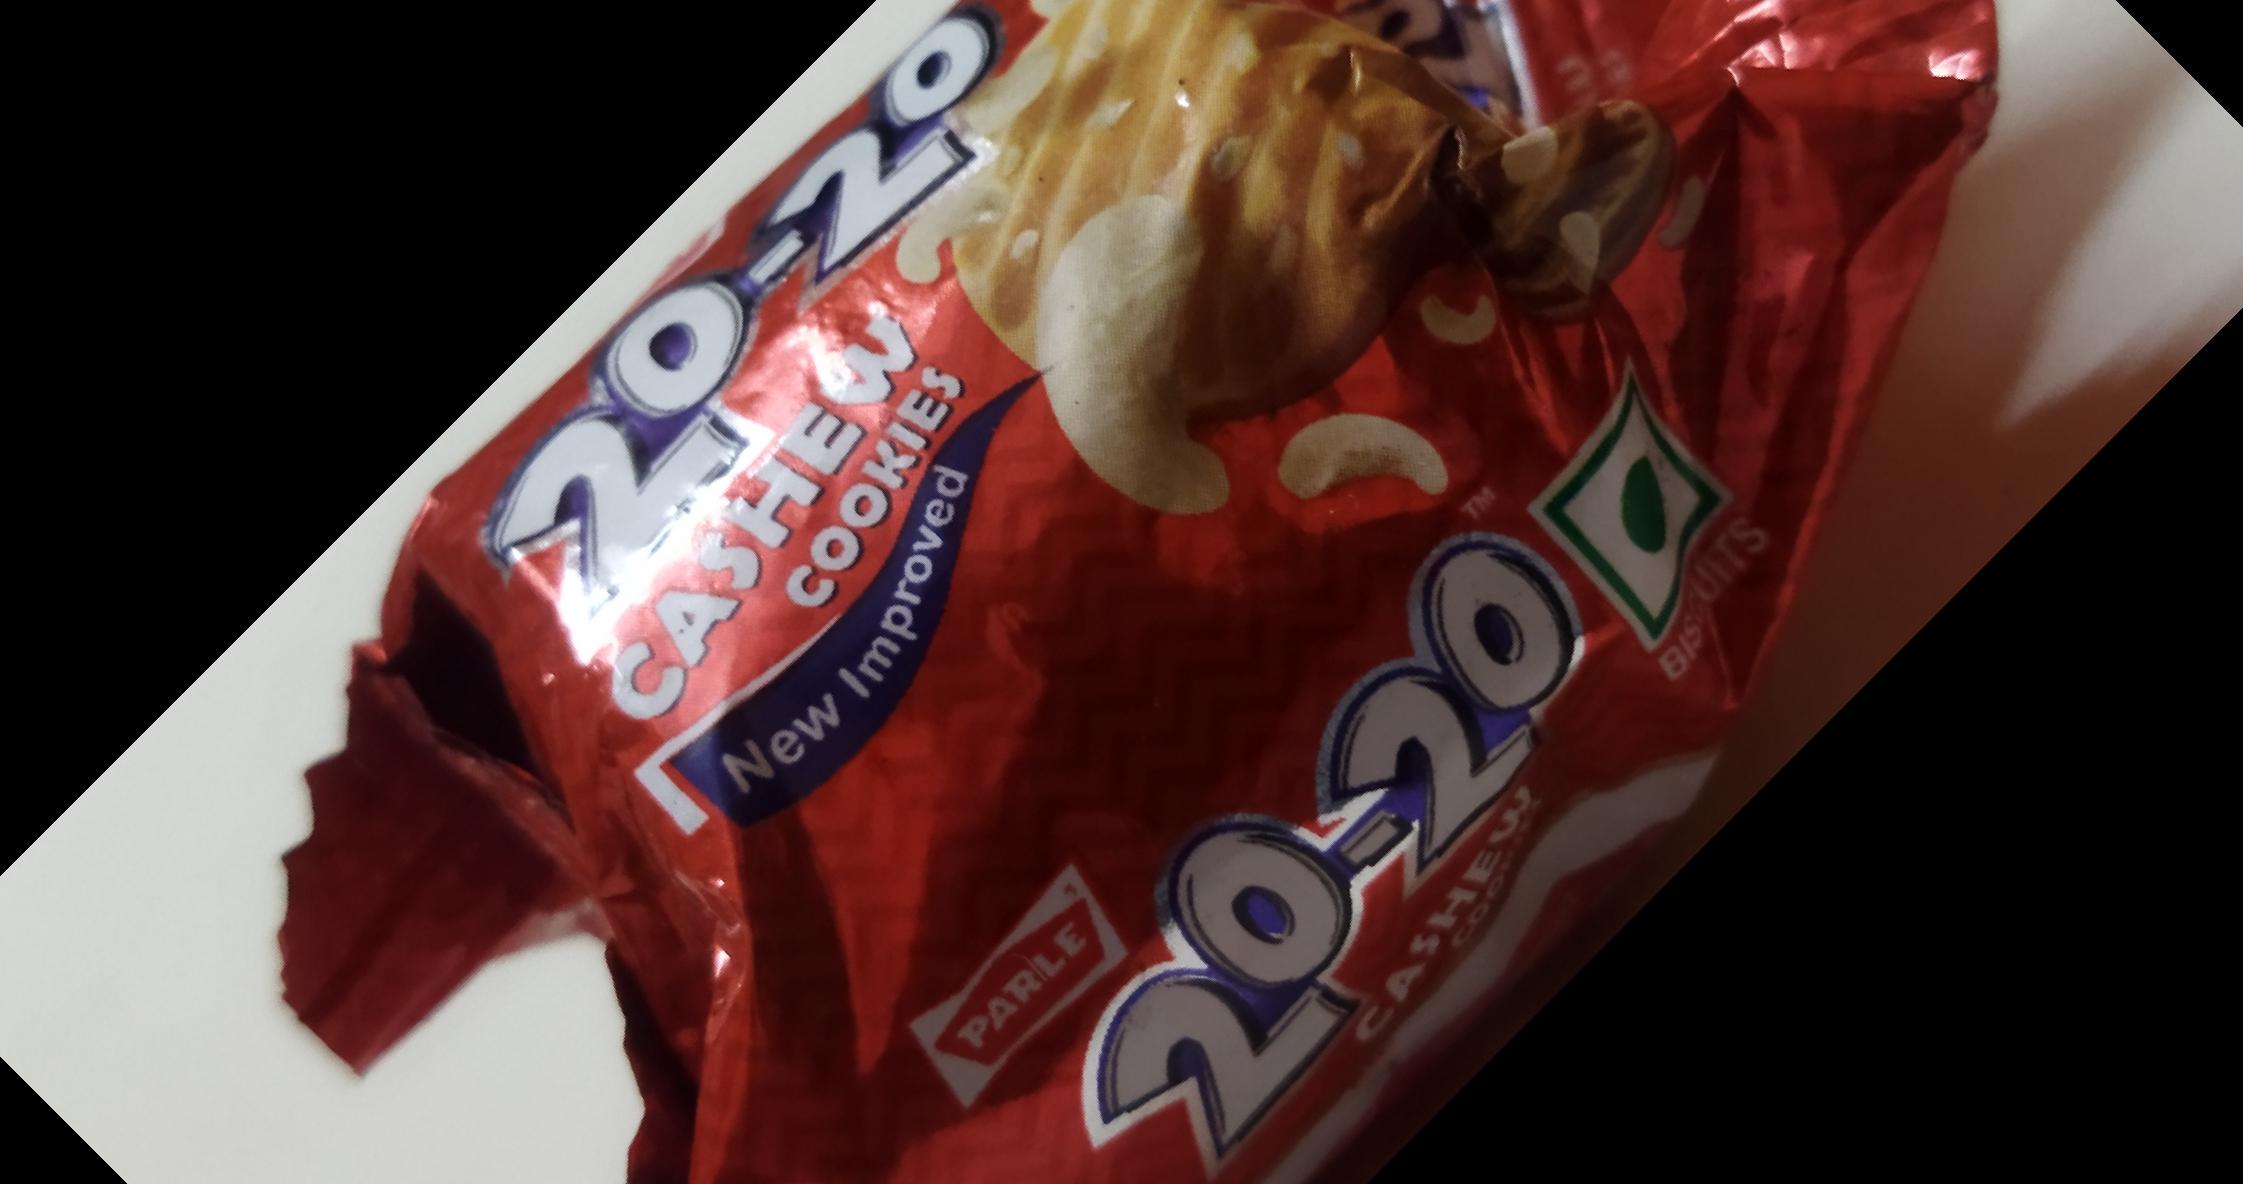
Label: plastics